John Stokes Bagshaw

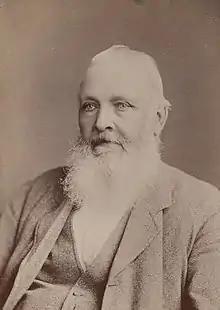

John Stokes Bagshaw (15 August 1808 – 1 January 1888) was an inventor and manufacturer of agricultural machinery in 19th century South Australia.